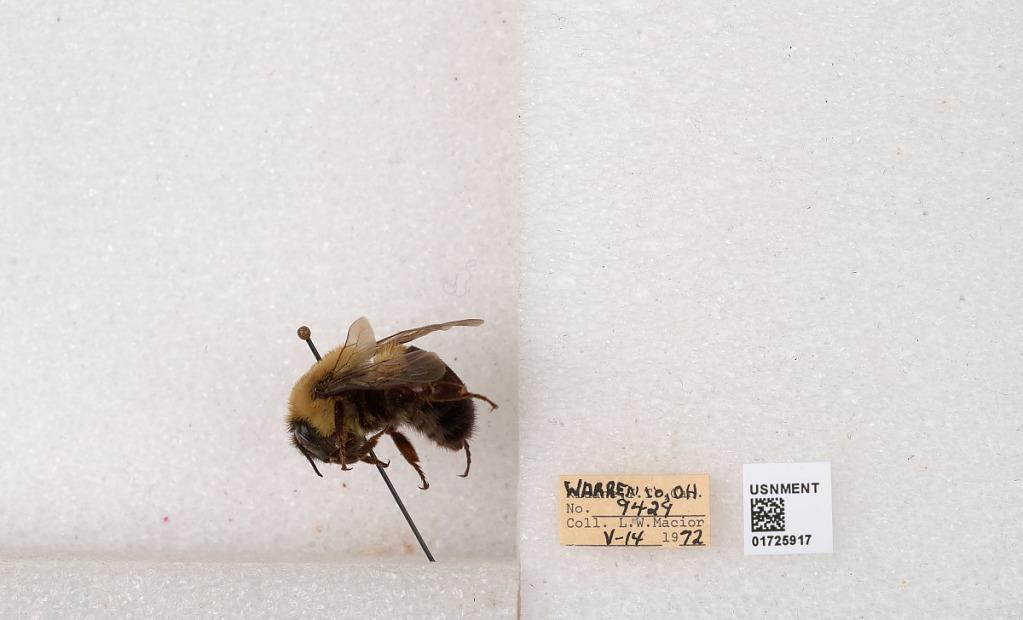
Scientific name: Bombus impatiens Cresson
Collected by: L. Macior
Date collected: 1972-5-14
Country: United States
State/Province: Ohio
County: Warren
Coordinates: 39.4276, -84.1668